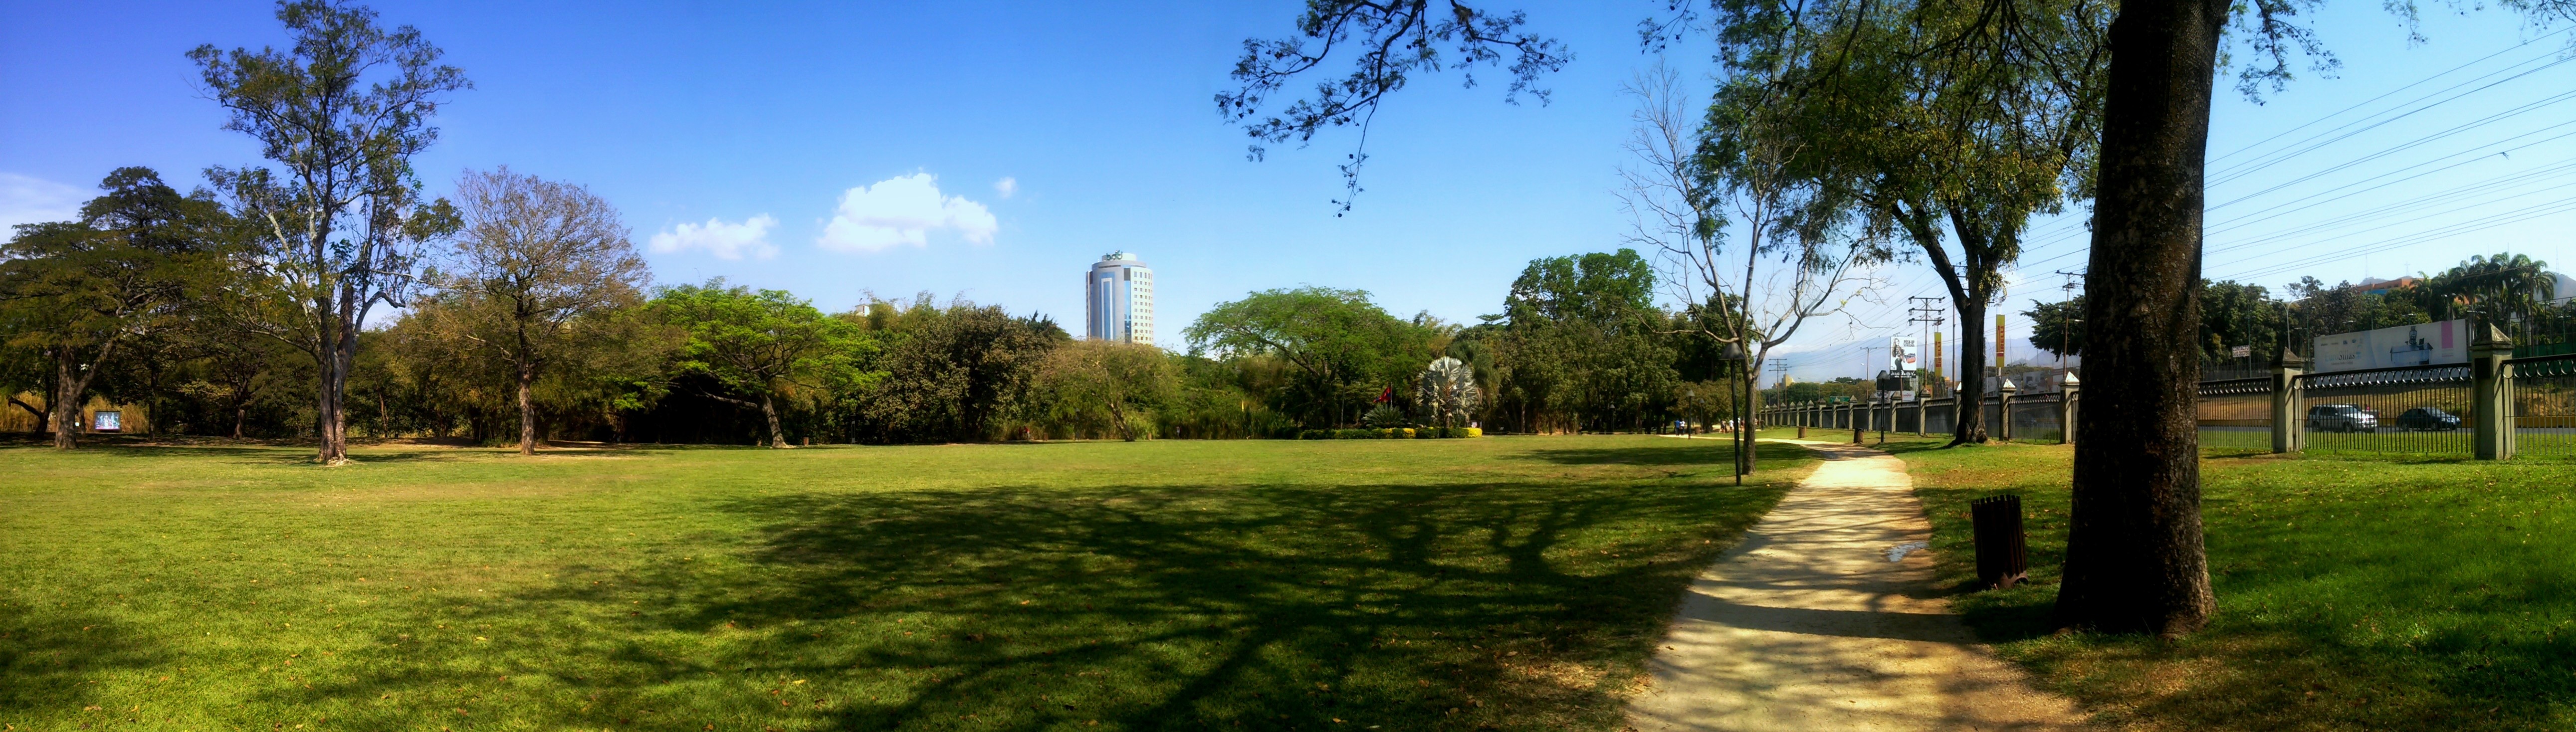
lawn, meadow, panorama, recreation, park, golf course, estate, outdoor recreation, sport venue, land lot